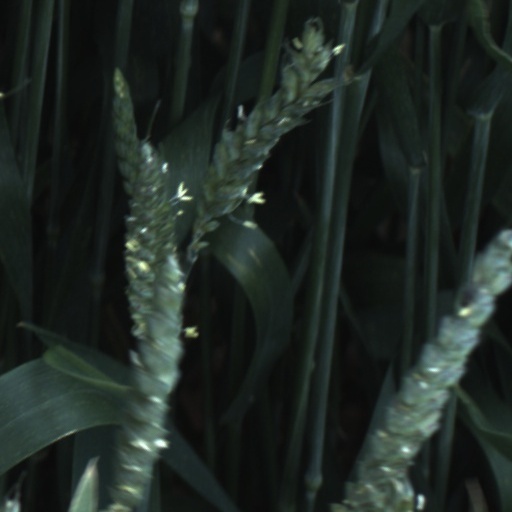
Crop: wheat